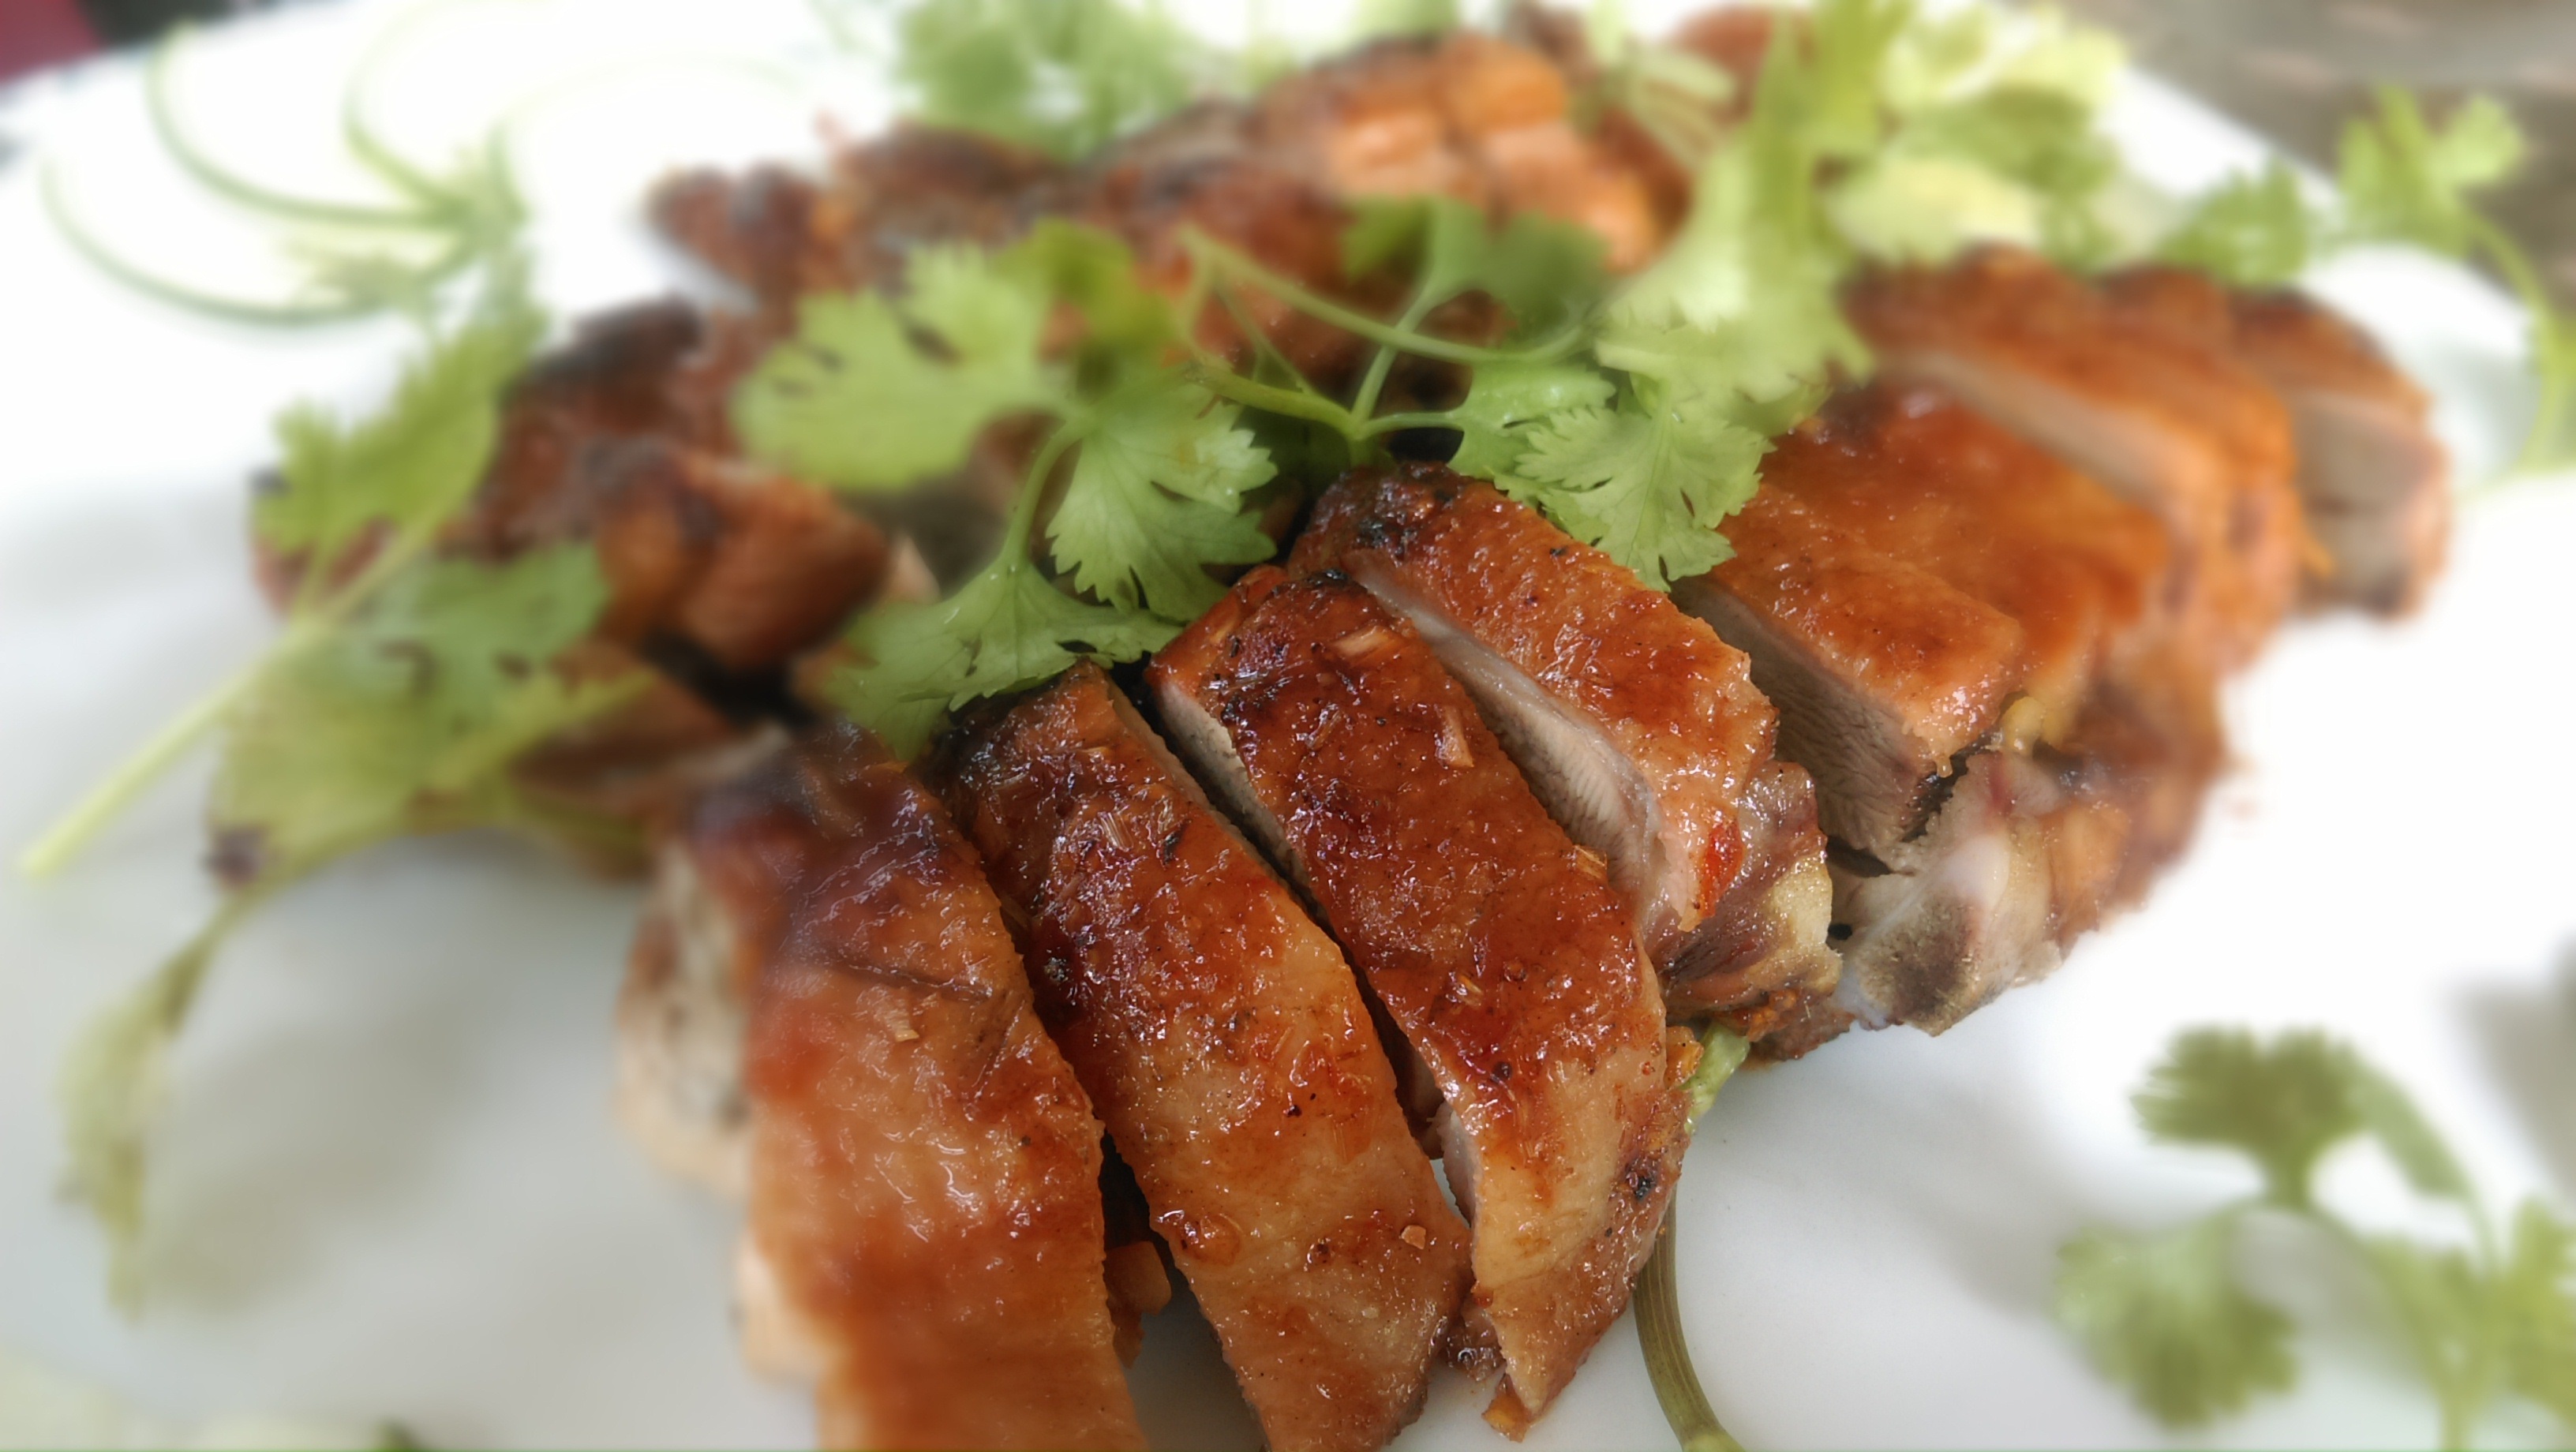
dish, meal, food, chinese, meat, pork, cuisine, delicious, poultry, asian food, cooked, duck, skewer, grilled, roasted, grilled food, brochette